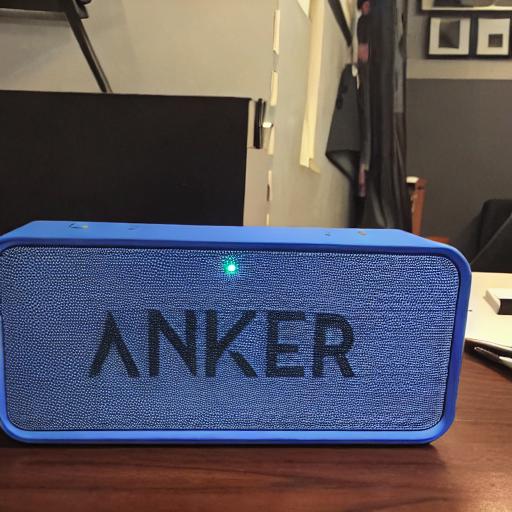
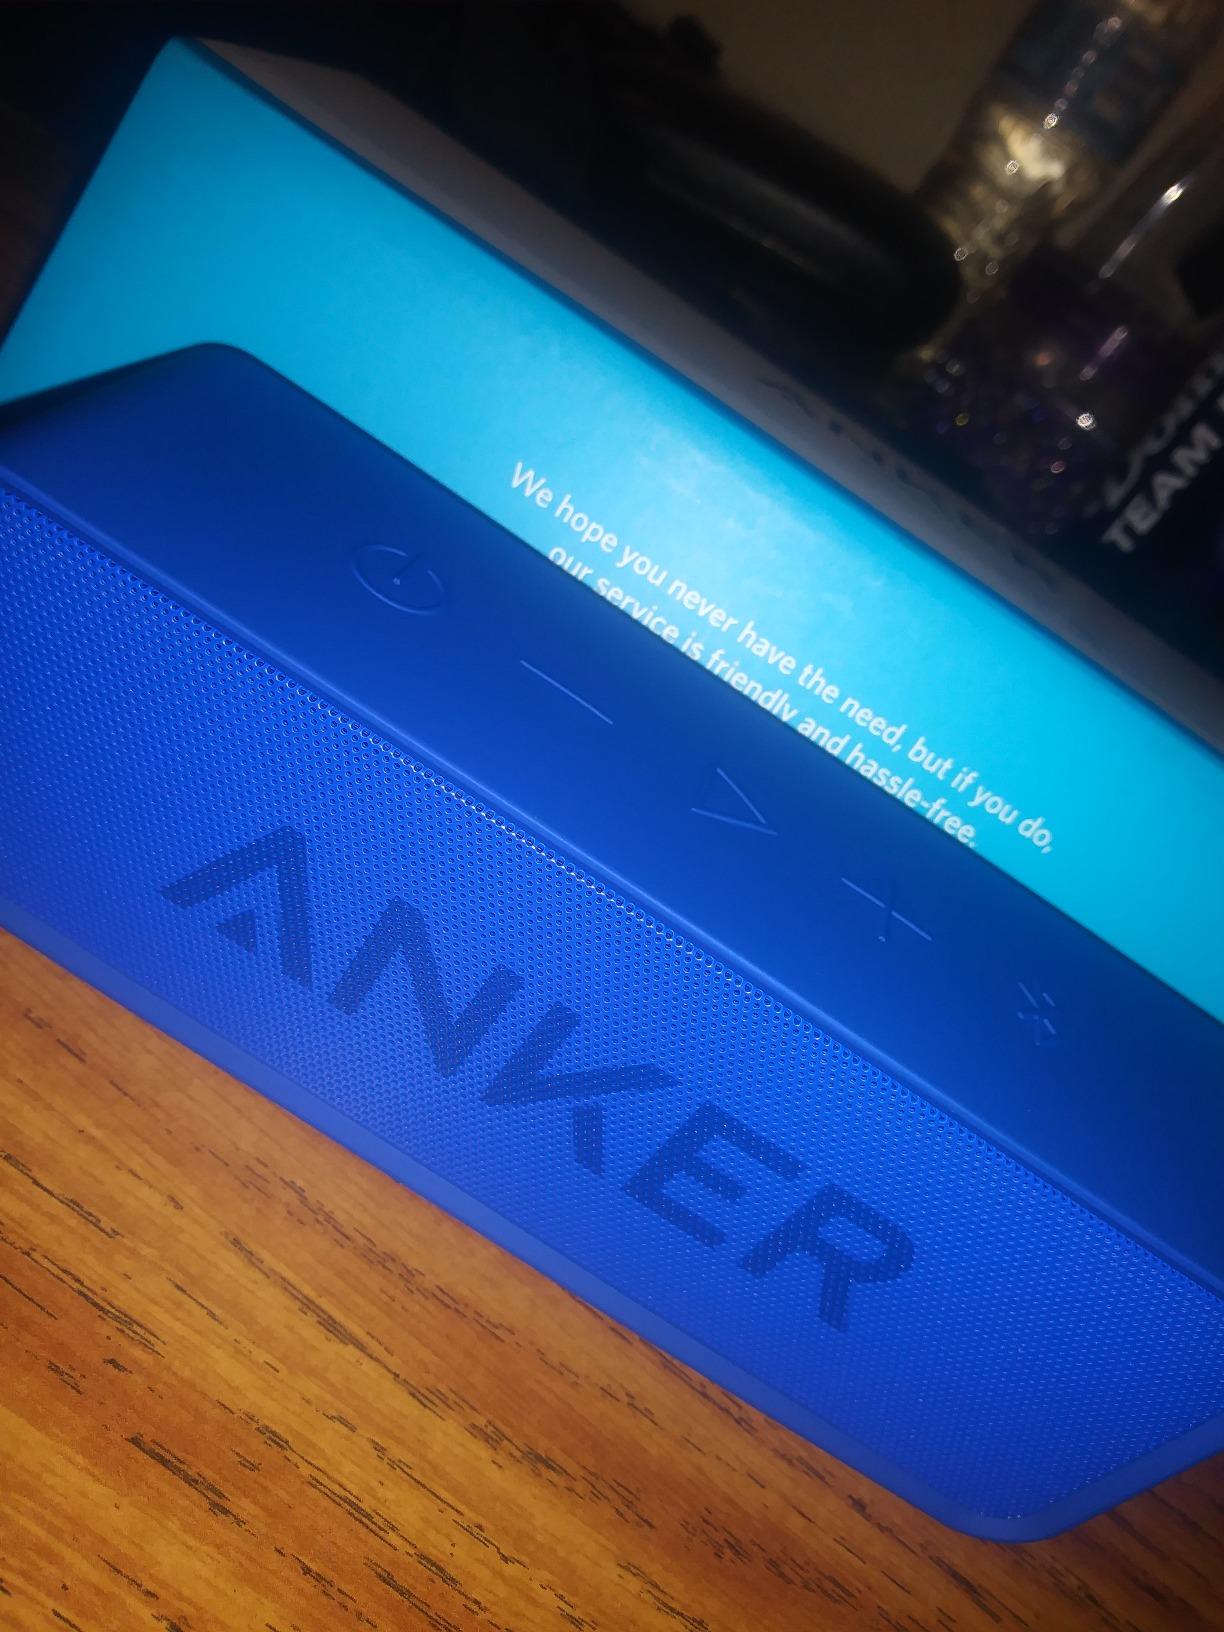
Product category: speaker
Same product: no